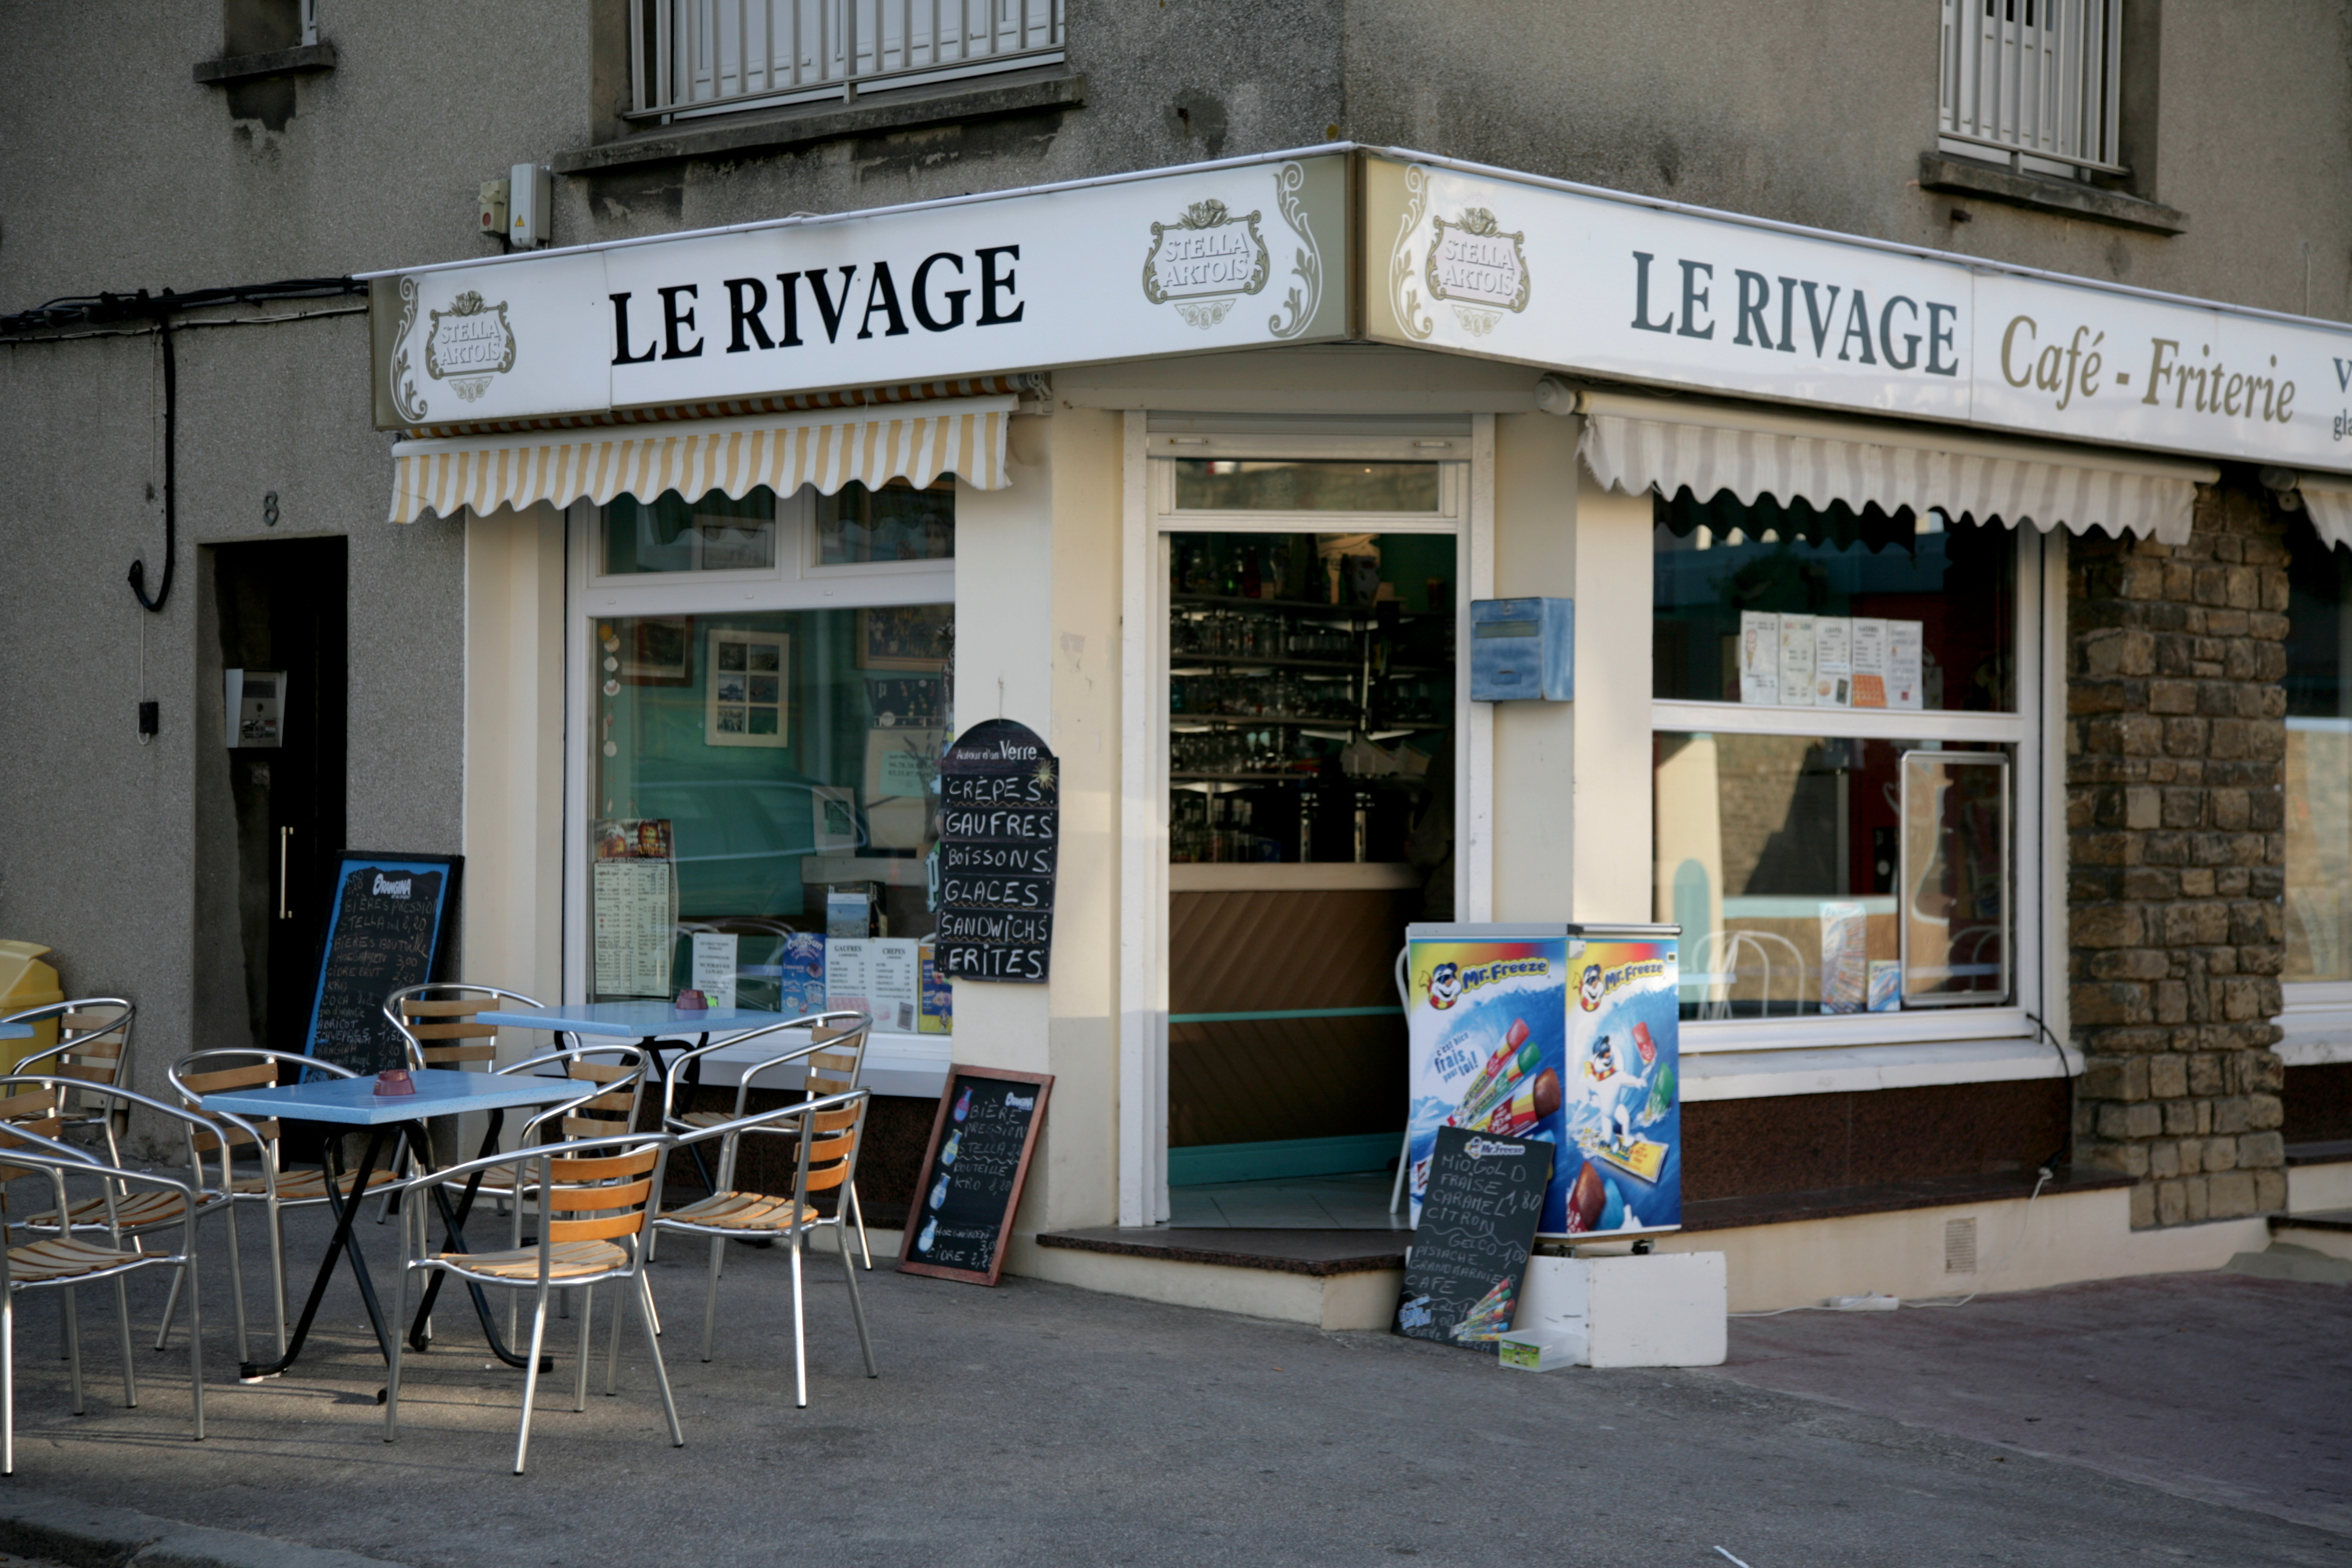
cafe, coffee, restaurant, bar, france, coffeehouse, francia, kaffee, frankrijk, frankreich, tavern, koffie, pasdecalais, cotedopale, pasdecaials, leportel, frenchfries, frietkot, frituur, friture, friterie, lerivage